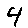
Label: 4